Fergus Greene

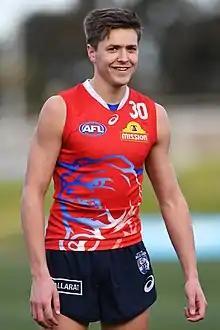
Greene in August 2018

Fergus Greene (born 20 December 1997) is an Australian rules footballer who currently plays for the Sandhurst Football Club in the Bendigo Football Netball League (BFNL). He previously played for the and in the Australian Football League (AFL), making his debut in round 19 of the 2018 season.